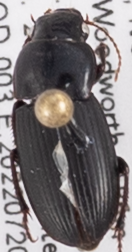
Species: Harpalus somnulentus
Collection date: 2022-07-20 04:00:00
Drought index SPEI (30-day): -0.436
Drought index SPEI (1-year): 1.28
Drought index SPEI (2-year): -0.728